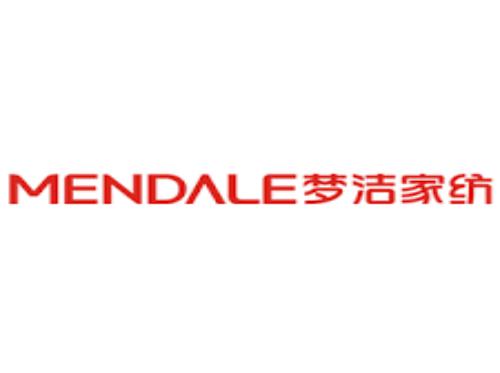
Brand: meng jie-1
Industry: Necessities